Internationalen

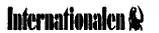
"Internationalen" masthead, 1976

Internationalen (the Swedish language name of "The Internationale") is a Swedish Trotskyist weekly newspaper of the Socialist Party.